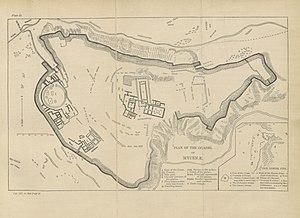
La porte des Lionnes ou porte des Lions est l'entrée principale de la citadelle antique de Mycènes, dans le Péloponnèse, en Grèce. Elle a été érigée au XIIIᵉ siècle avant notre ère, vers 1250, au nord-ouest de l'acropole et tient son nom de la sculpture représentant deux lionnes en pose héraldique placée en fronton au-dessus de la porte.
Les fortifications de Mycènes protègent la cité antique préhellénique de Mycènes, un pôle majeur de la Grèce continentale du IIᵉ millénaire avant notre ère. Comme plusieurs sites de la civilisation mycénienne, la cité se caractérise par d'importantes fortifications composée de massifs blocs de pierres, un type de construction appelé « murs cyclopéens ».